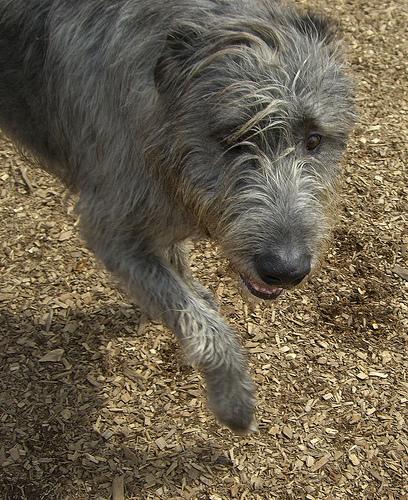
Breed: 224-n000039-Irish_wolfhound